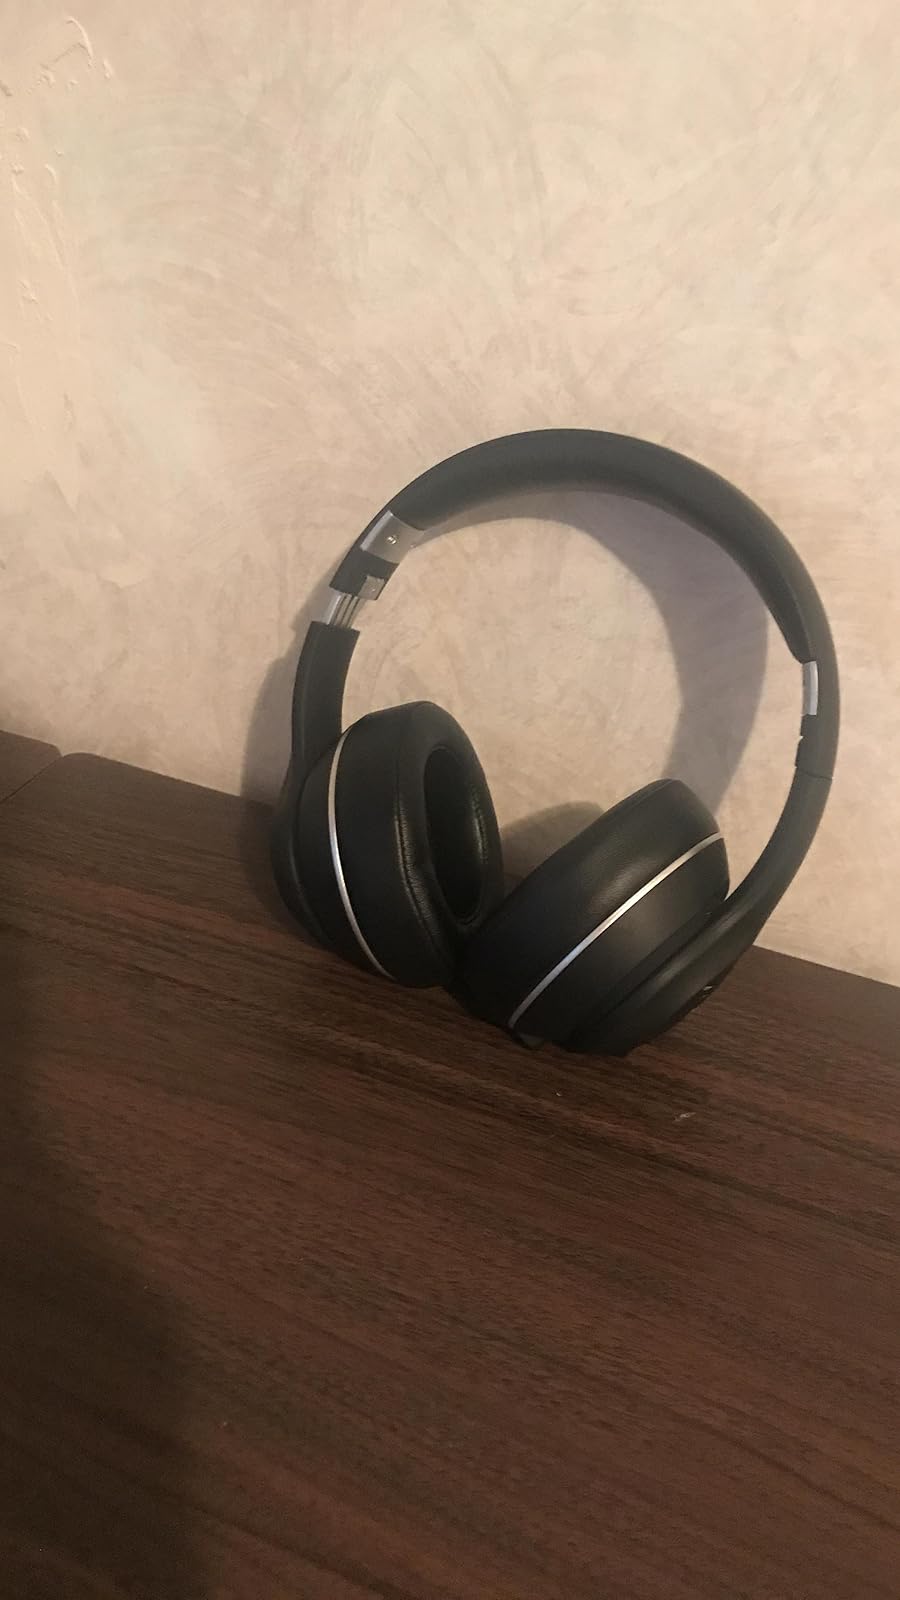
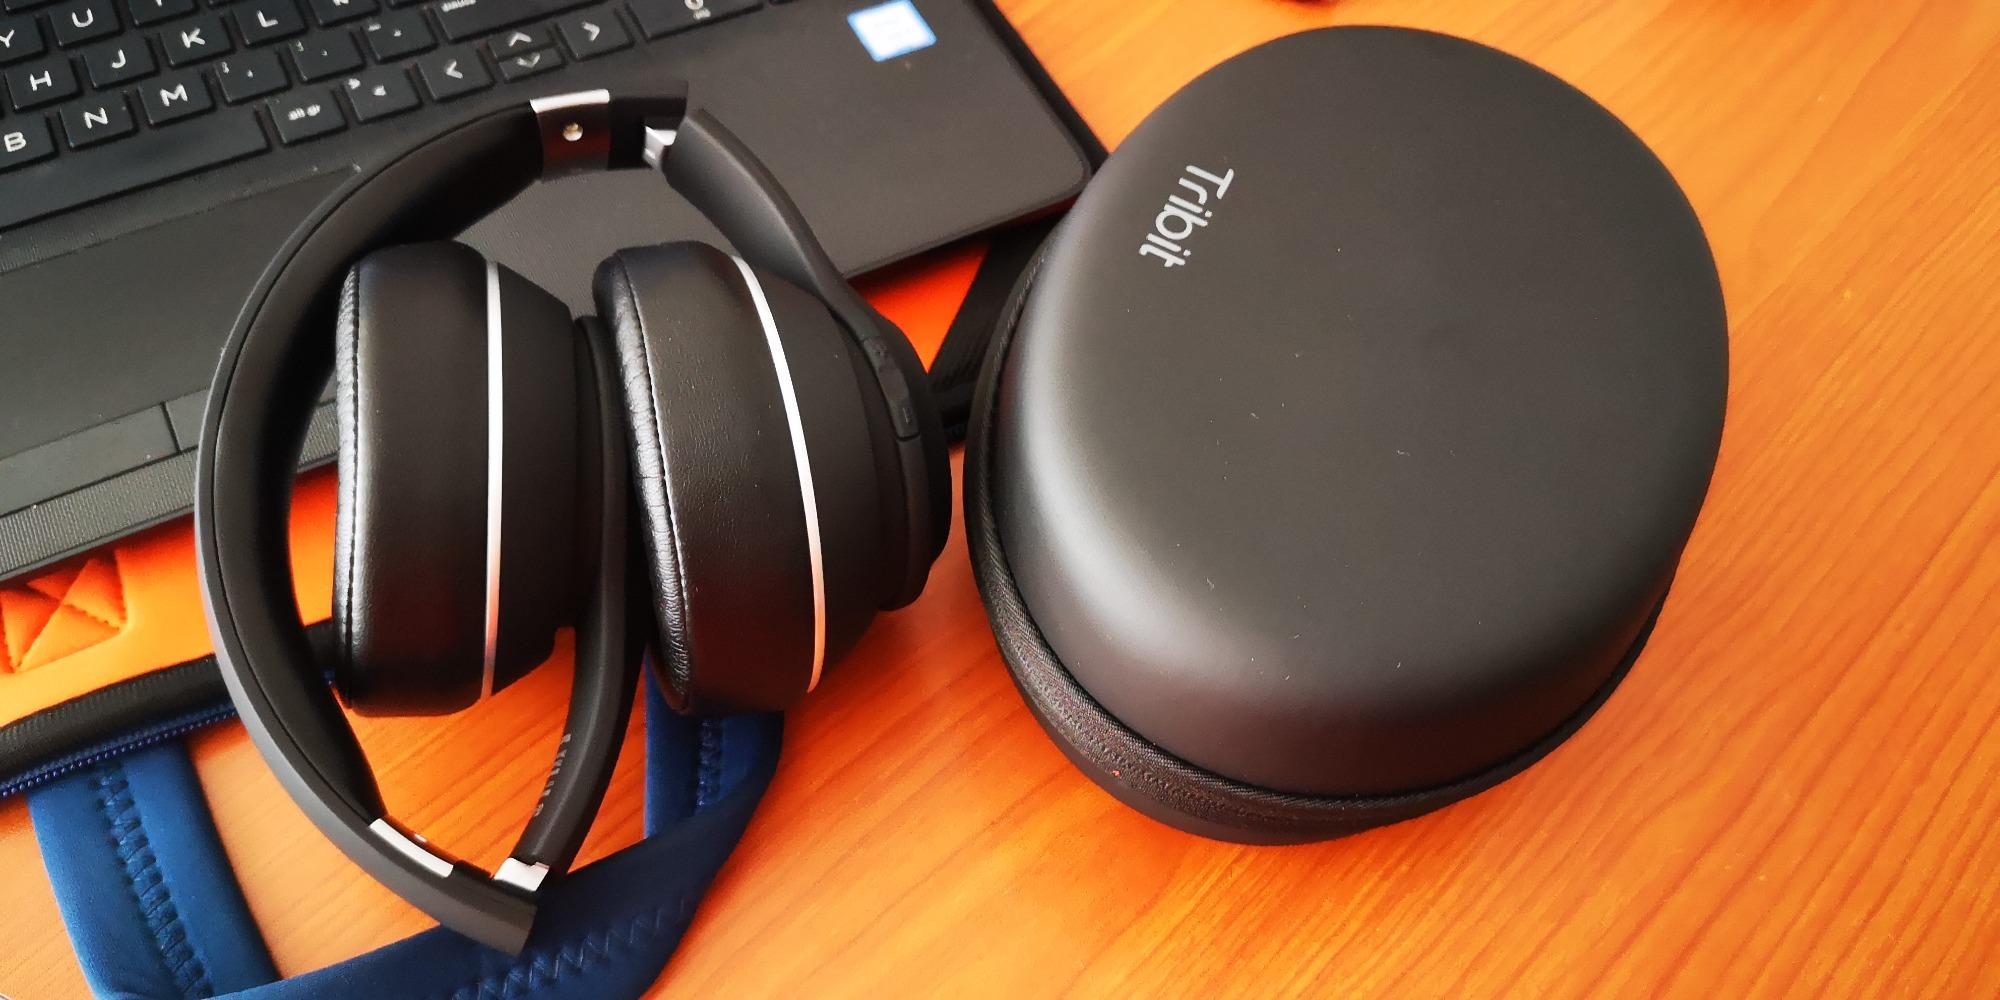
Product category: headphones
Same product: yes